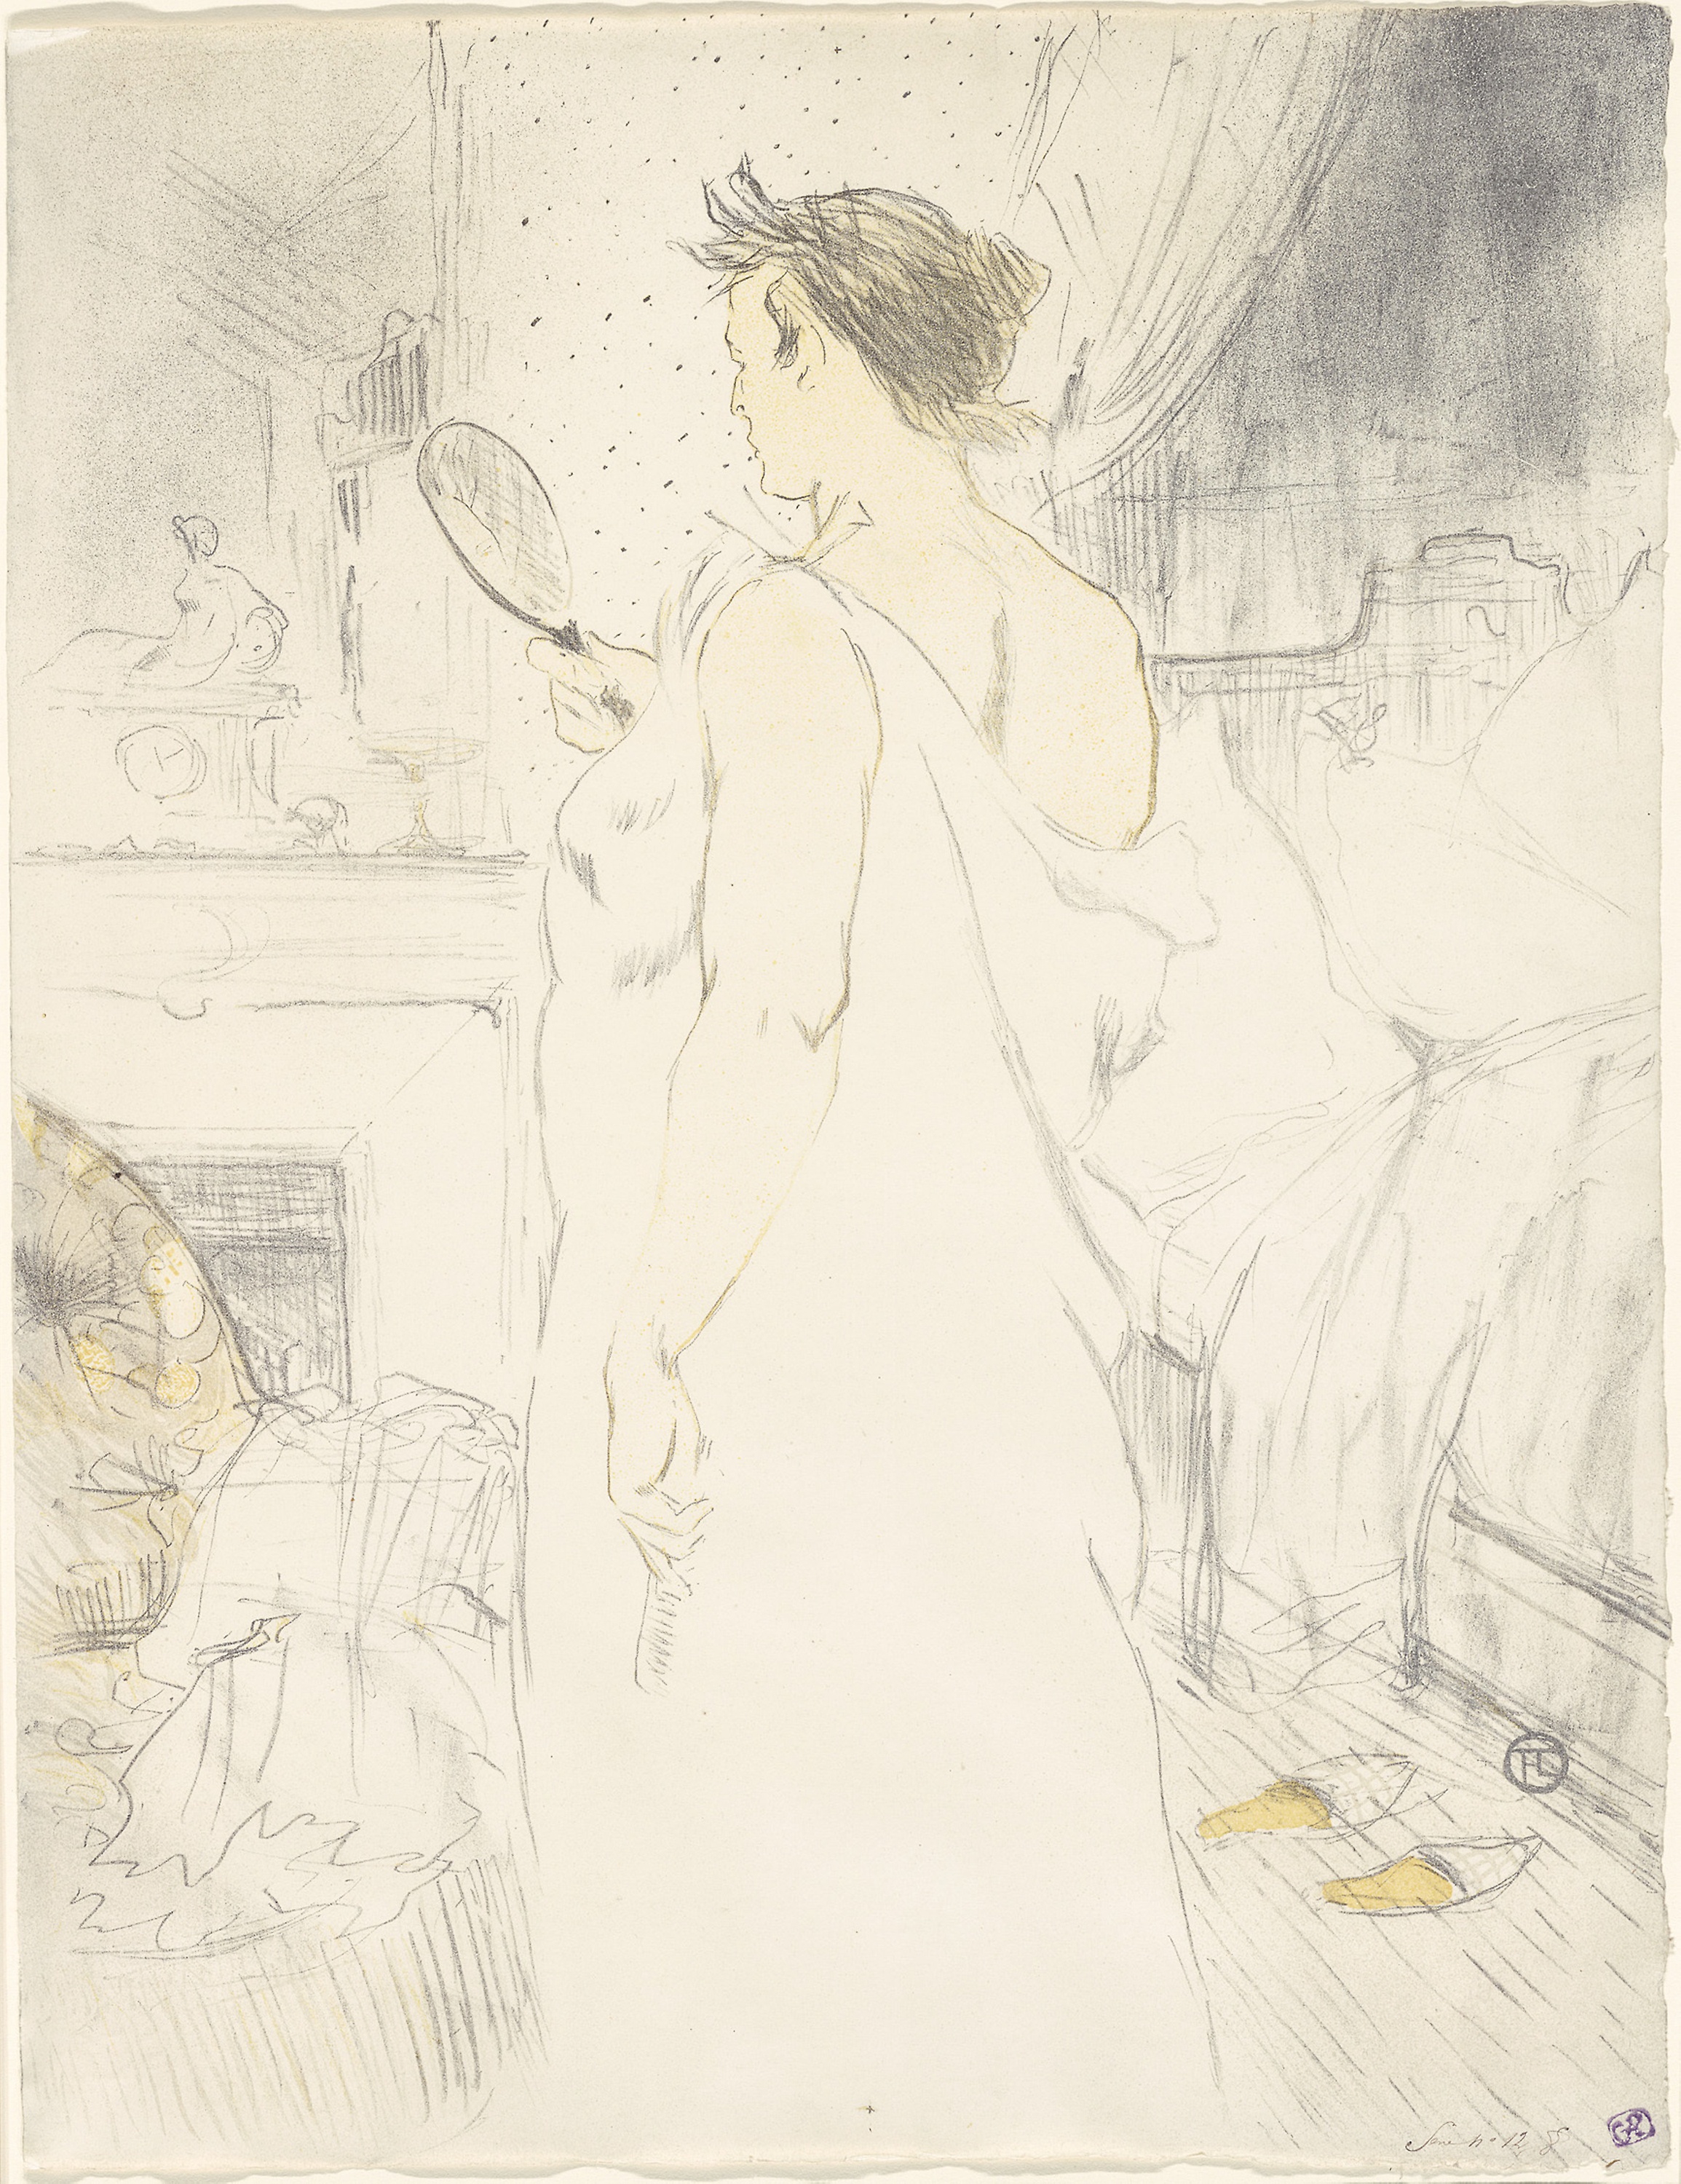
art, sketch, drawing, figure drawing, artwork, illustration, costume design, portrait, paper, visual arts, girl, fashion illustration, painting, fashion design